Headington Shark

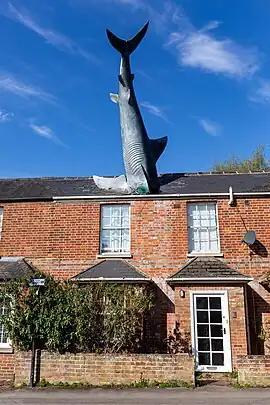
The Headington Shark in 2021

The Headington Shark (proper name Untitled 1986) is a rooftop sculpture located at 2 New High Street, Headington, Oxford, England, depicting a large shark embedded head-first in the roof of a house. It was protest art, put up without permission, to be symbolic of bombs crashing into buildings.